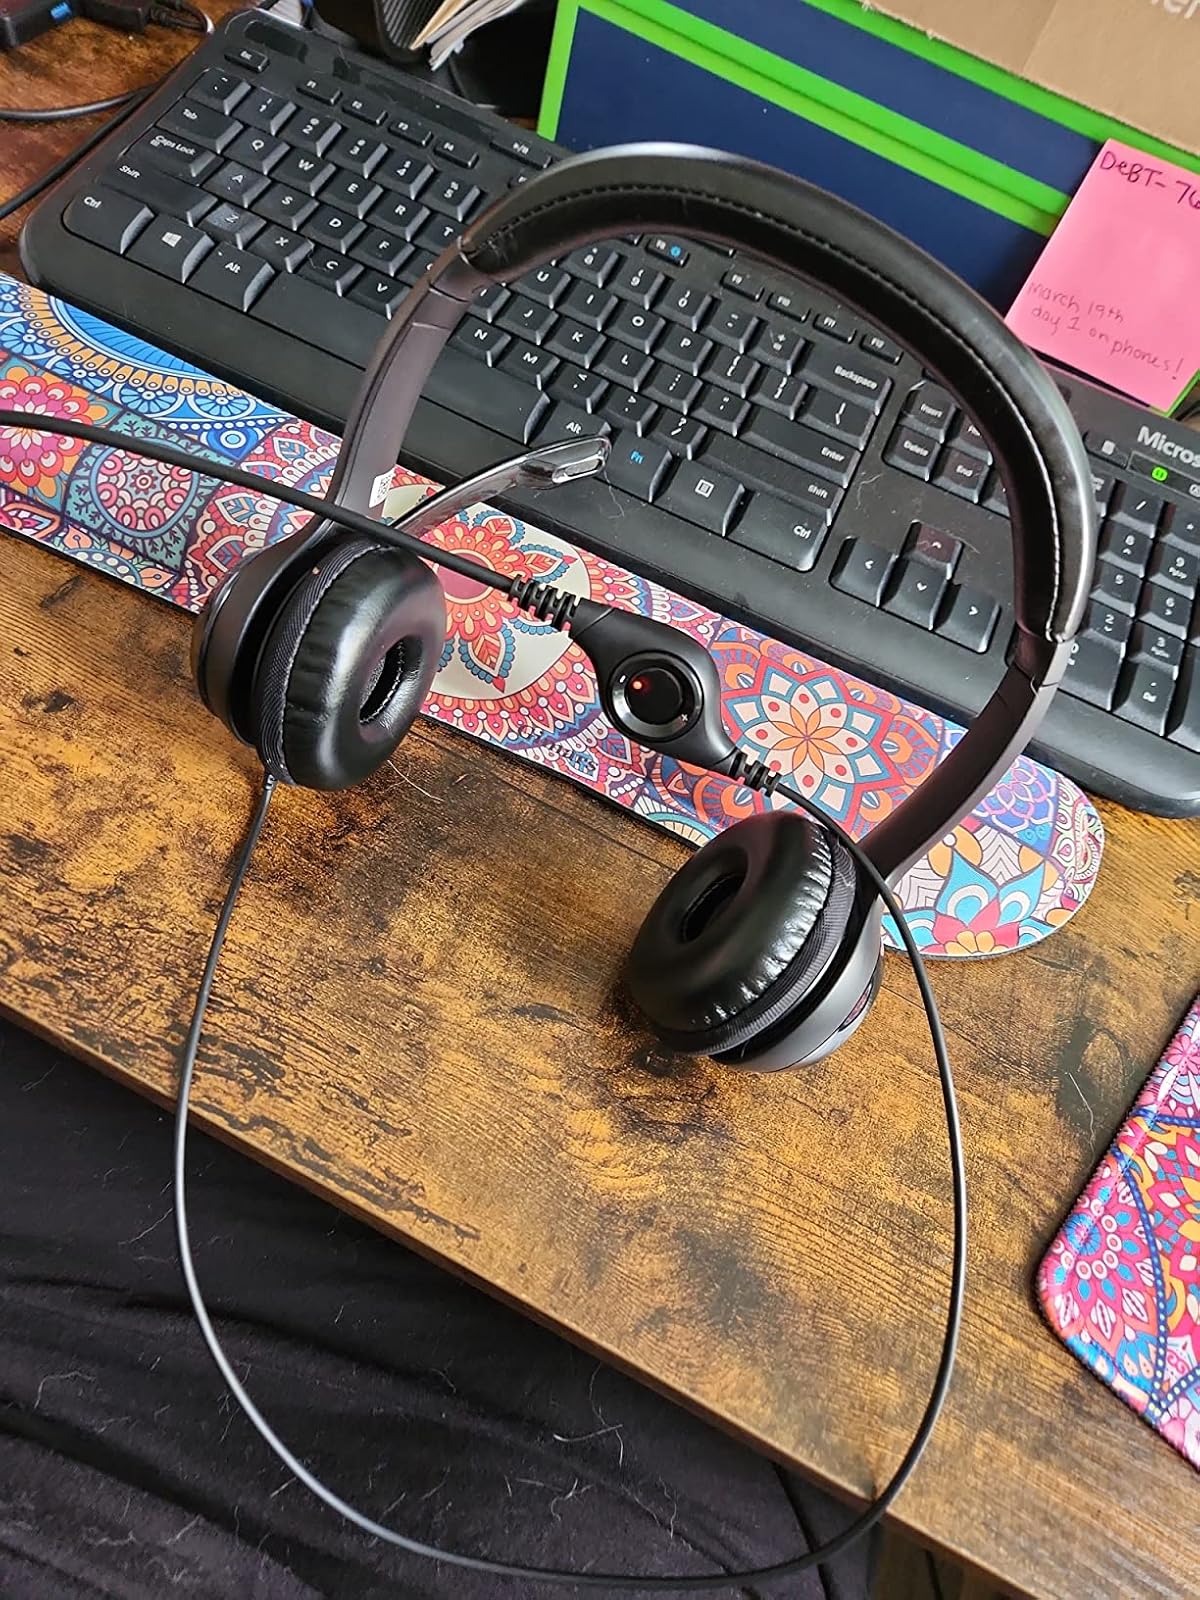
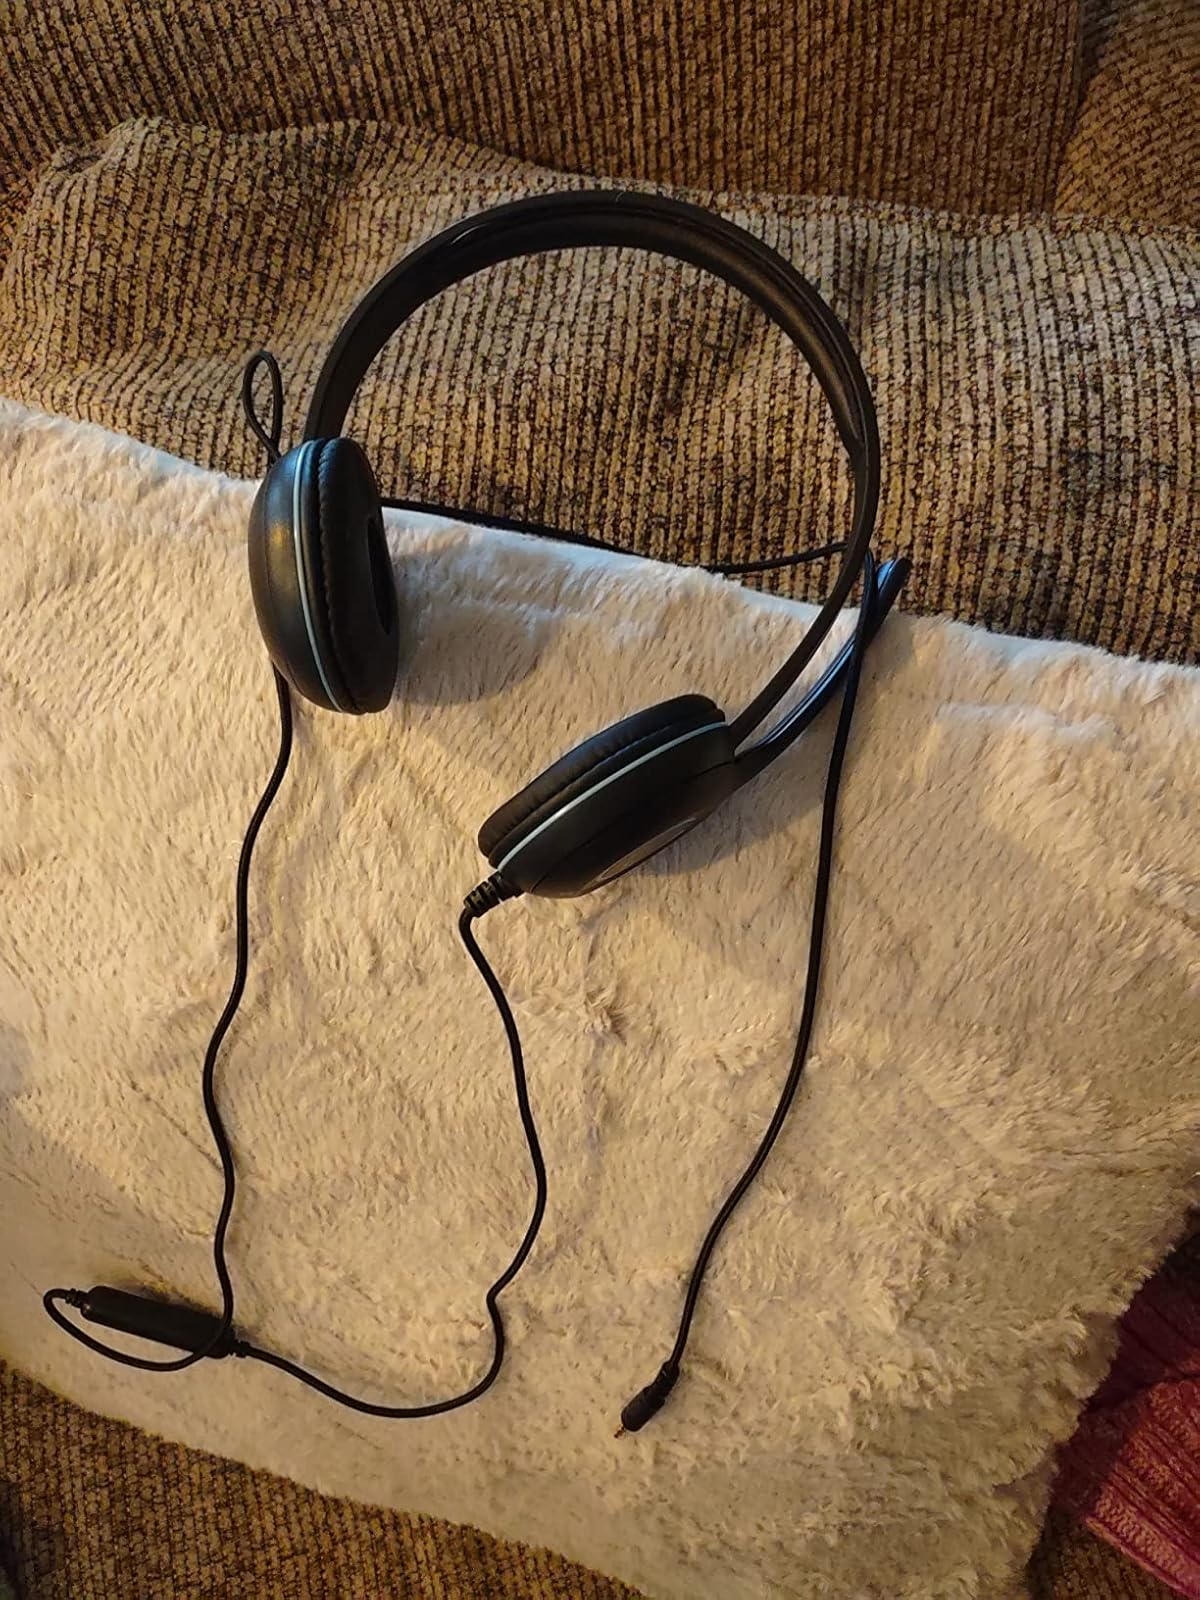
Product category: headphones
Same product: no